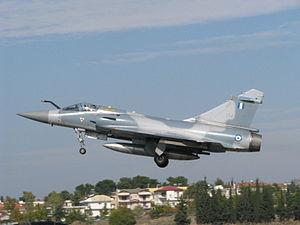
Le 8 octobre 1996, un incident de frontière a lieu entre la Grèce et la Turquie en mer Égée, entre les îles grecques de Chios et Samos, dans un contexte de tensions entre les deux pays. À l'issue d'un combat aérien, un Mirage 2000 grec abat un F-16 turc.